Reforms of Russian orthography

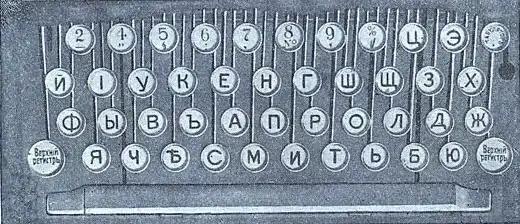
In early Russian typewriters like this one, there was no key for the digit 1, so the dotted І was used instead. Following the Russian alphabet reform of 1918, a 1 key was added.

Attempts to reduce spelling inconsistency culminated in the 1885 standard textbook of Yakov Karlovich Grot, which retained its authority through 21 editions until the Russian Revolution of 1917. His fusion of the morphological, phonetic, and historic principles of Russian orthography remains valid to this day, though both the Russian alphabet and the writing of many individual words have been altered through a complicated but extremely consistent system of spelling rules that tell which of two vowels to use under all conditions.